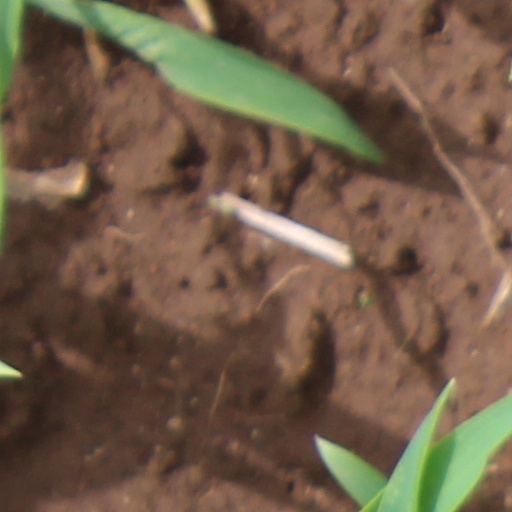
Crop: wheat